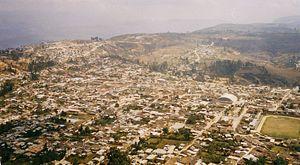
Chachapoyas est une ville du nord du Pérou, capitale de la région Amazonas, située près du Río Utcubamba. Elle est le siège du diocèse de Chachapoyas avec sa cathédrale Saint-Jean-Baptiste.